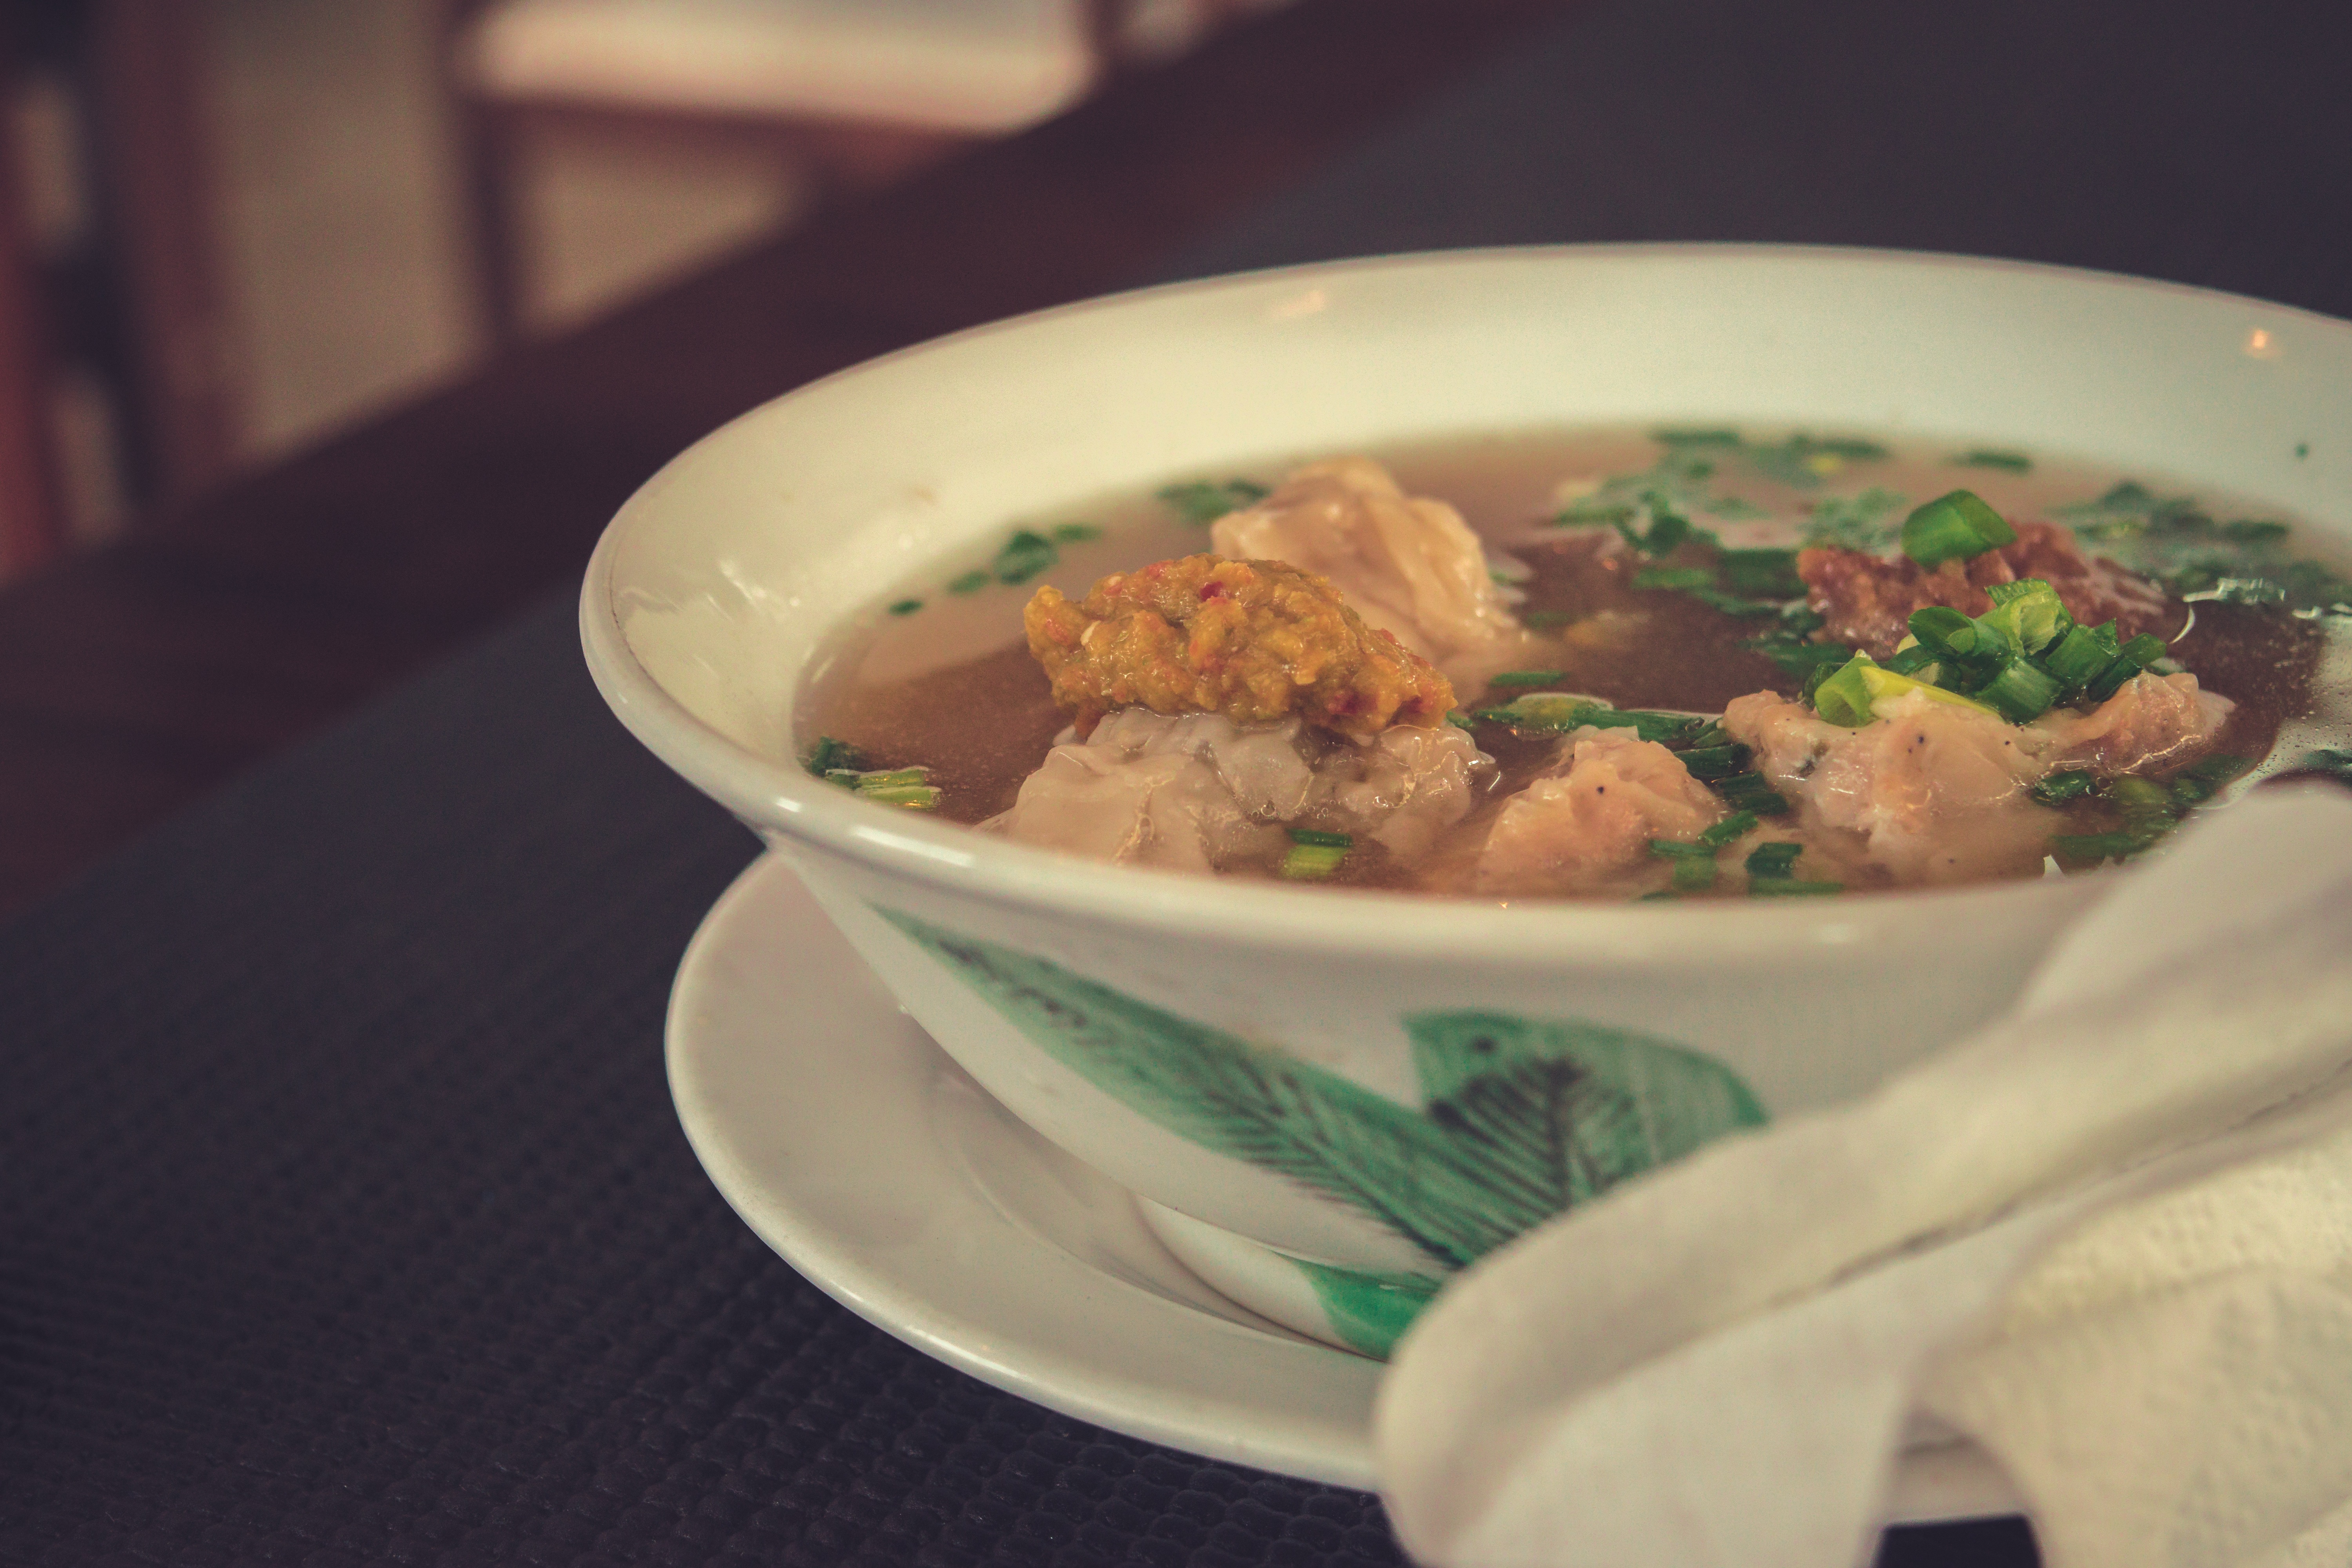
cafe, white, restaurant, asian, bowl, dish, meal, food, chinese, produce, fresh, asia, snack, eat, meat, lunch, cuisine, delicious, chicken, soup, cook, lamb, dumplings, cooked, eating, hot, tasty, traditional, mauritius, mauritian